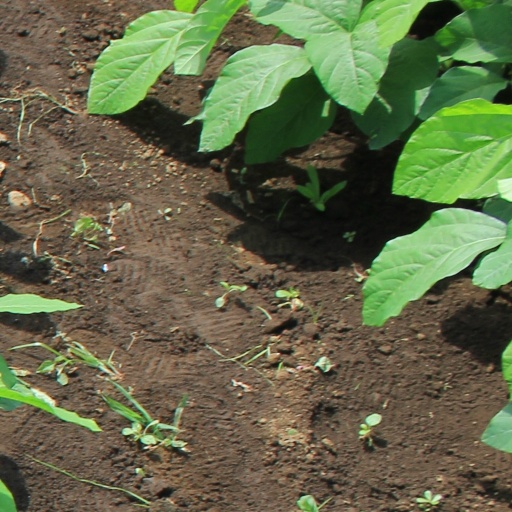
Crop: soybean